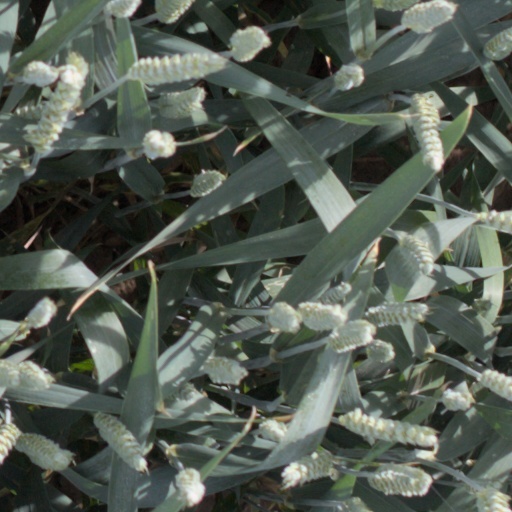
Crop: wheat